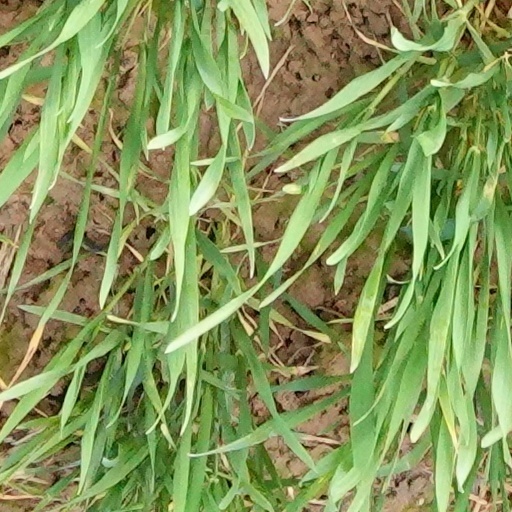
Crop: wheat